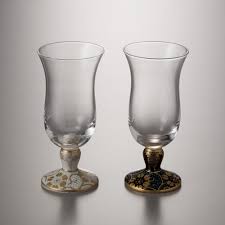
Waste category: glass